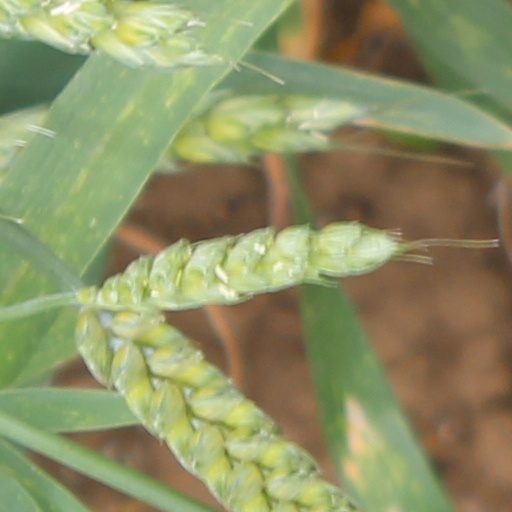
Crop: wheat